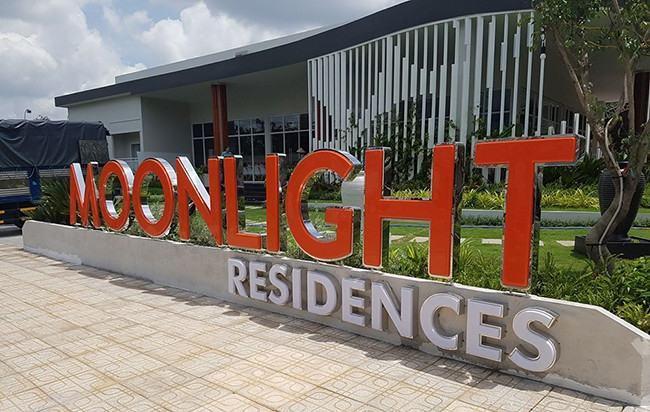
ở phía trước của toà nhà có một tấm bia đá với dòng chữ đỏ